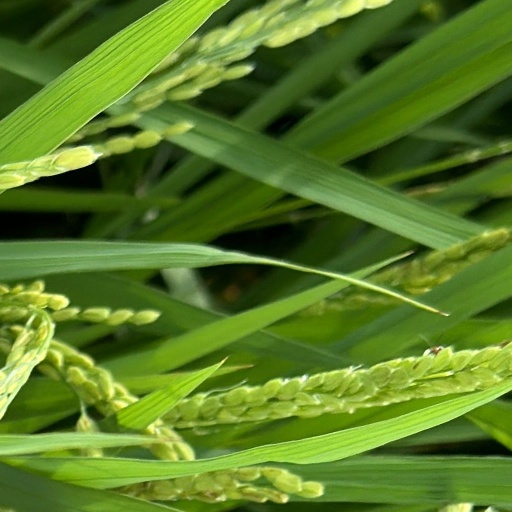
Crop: rice